Alexander William Kinglake

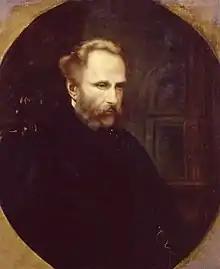
1863 portrait by Harriet M. Haviland

Alexander William Kinglake (5 August 1809 – 2 January 1891) was an English orientalist travel writer and historian.